3dfx

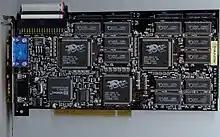
STB Systems Blackmagic 3D in SLI

In August 1997, 3dfx released the Voodoo Rush chipset, combining a Voodoo chip with a 2D chip that lay on the same circuit board, eliminating the need for a separate VGA card. Most cards were built with an Alliance Semiconductor AT25/AT3D 2D component, but there were some built with a Macronix chip and there were initial plans to partner with Trident but no such boards were ever marketed.